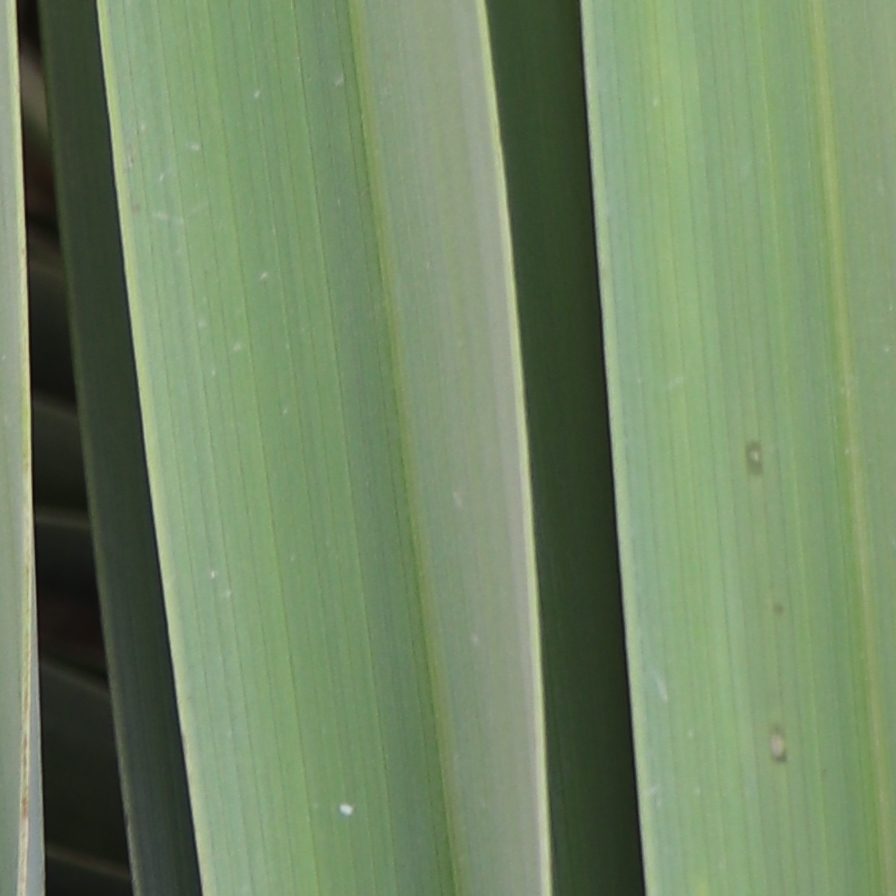
Label: Healthy